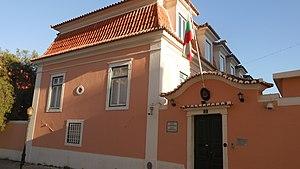
Cette liste comprend les représentations diplomatiques de la Bulgarie, à l'exclusion des consulats honoraires.